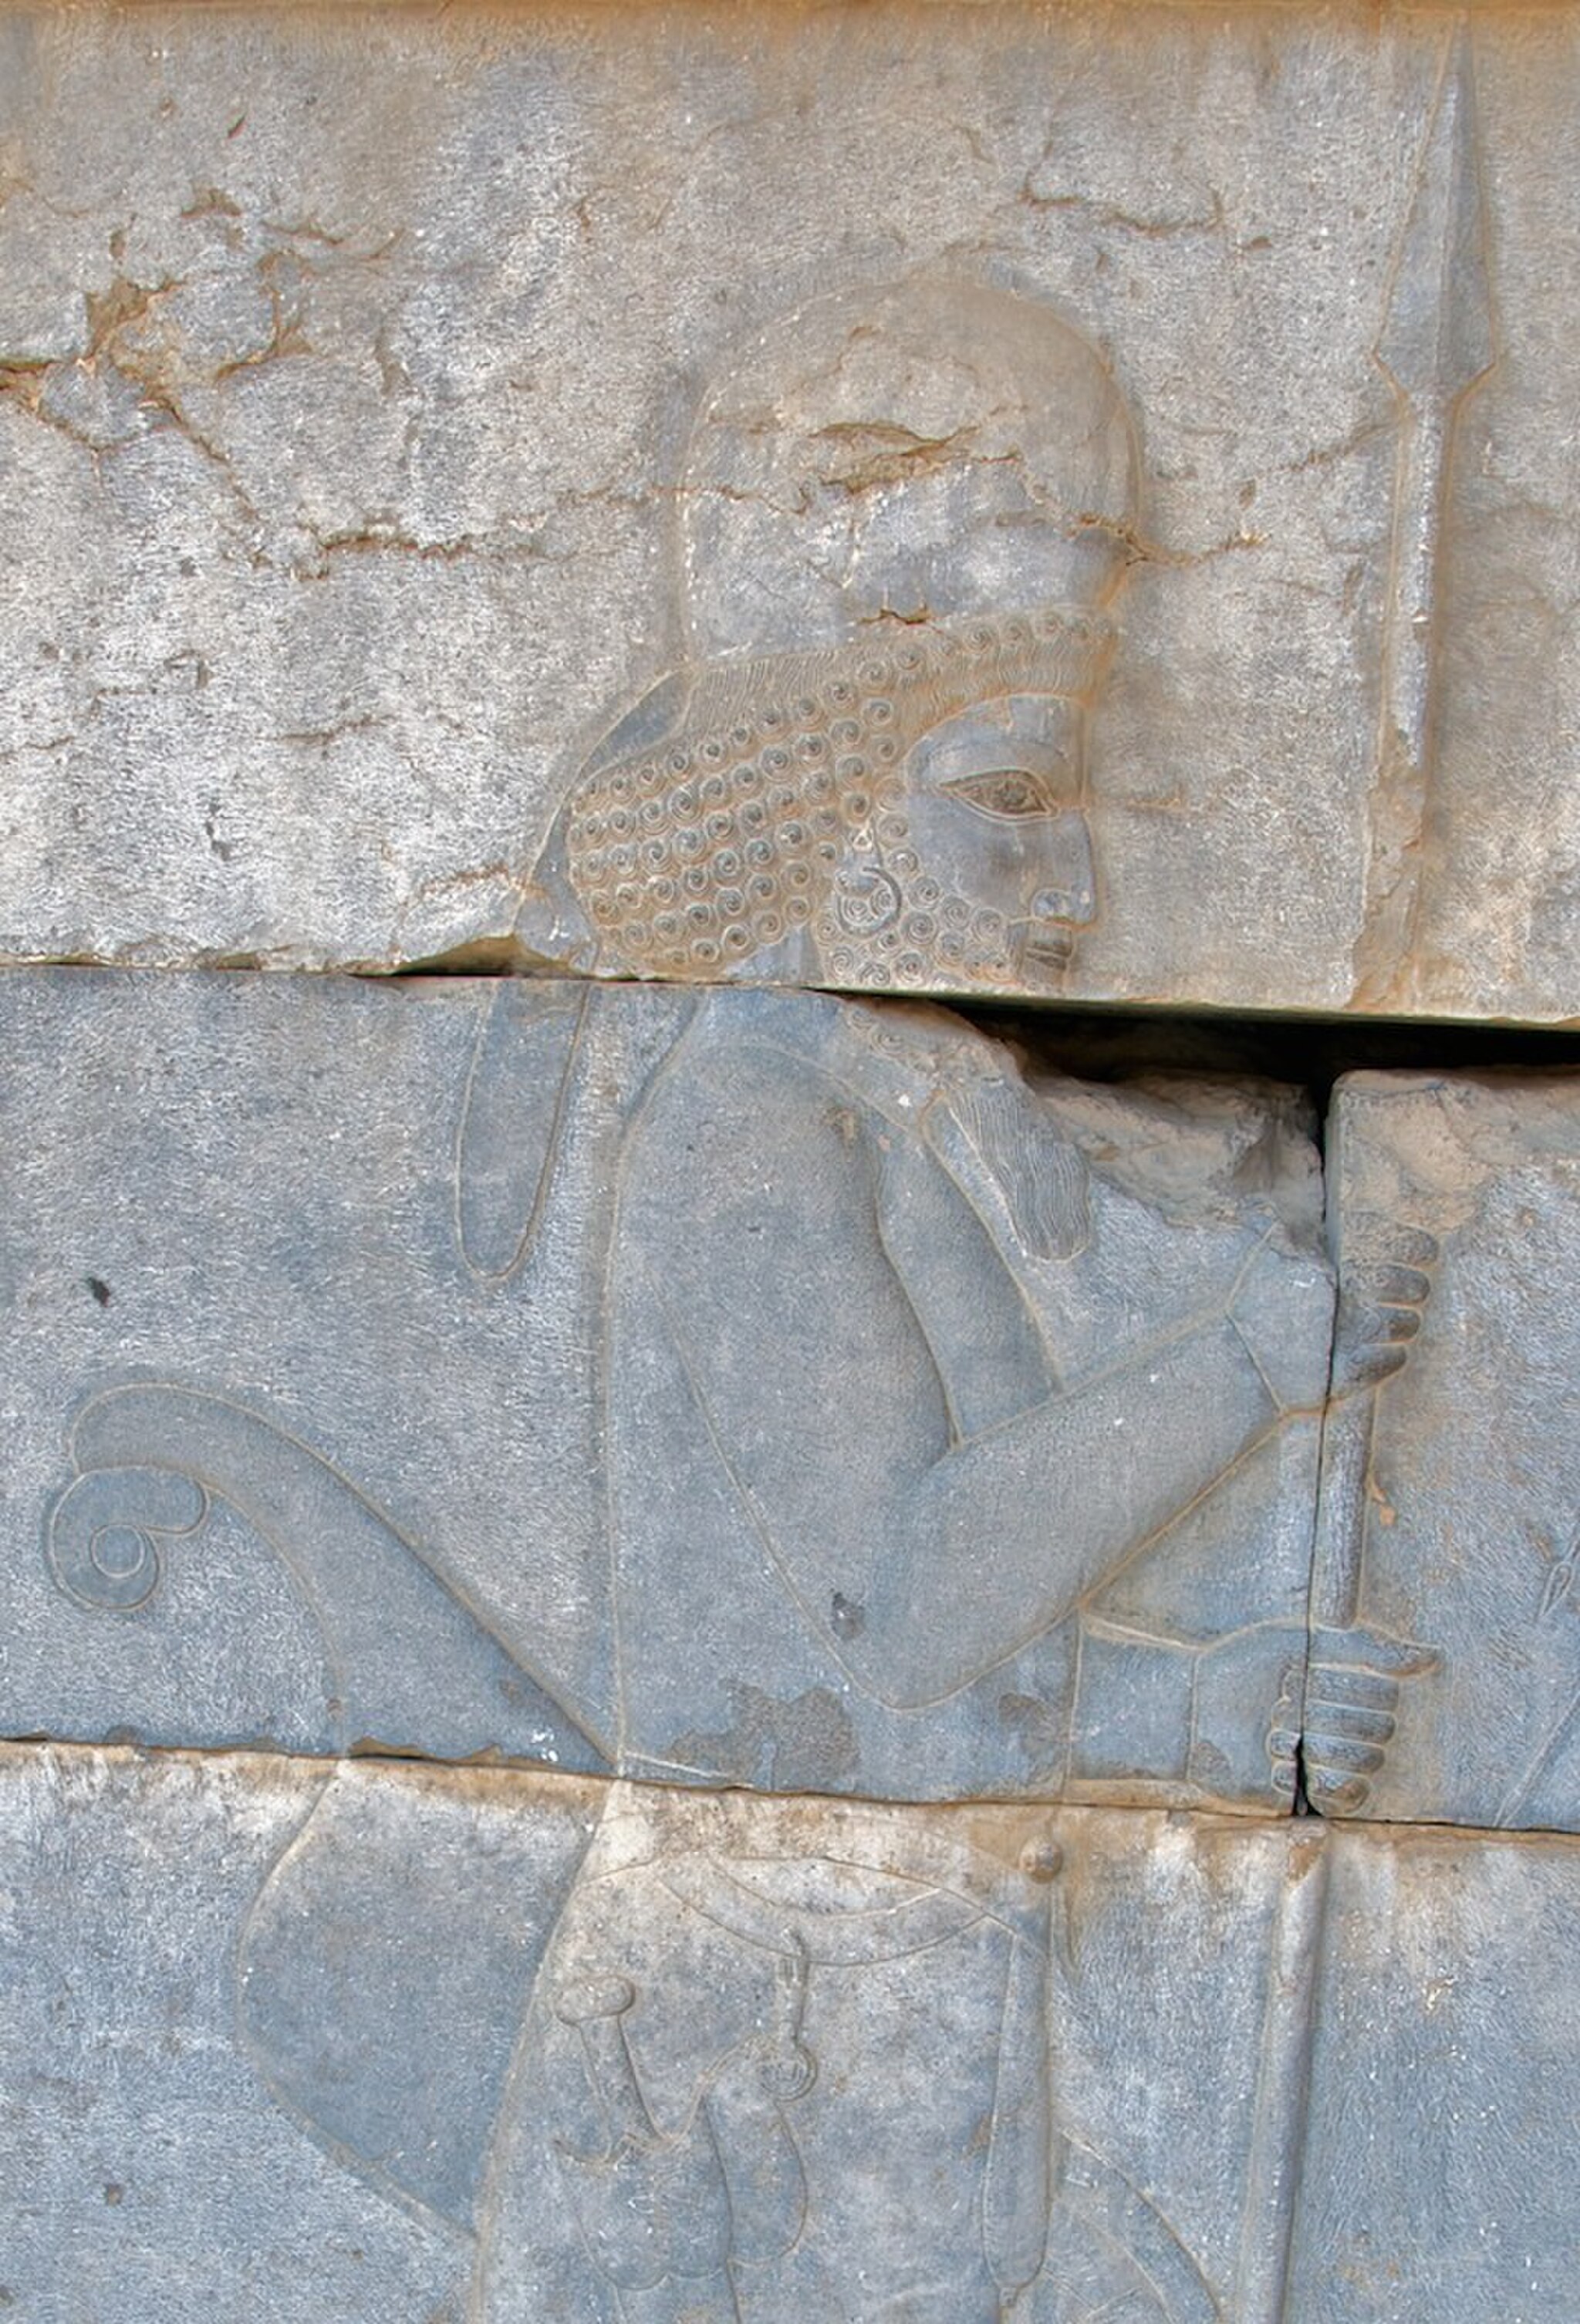
Title: Detail of Bas Relief, Persepolis (4680113566)
Description: Iran
Date: 2010-04-19 10:41
Categories: Taken with Nikon D300, Flickr images reviewed by File Upload Bot (Magnus Manske), Reliefs of Achaemenid warriors in Persepolis, 2010 in Persepolis, Northern staircase of Tripylon